Parviz Sayyad

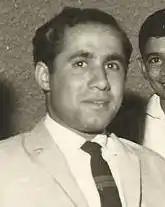
Sayyad in 1965

Parviz Sayyad (born 22 March 1939) is an Iranian-born celebrated actor, director and screenwriter of Iranian cinema. He was one of the earliest television stars in Iran.